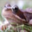
Label: frog